Arab identity

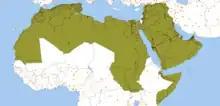
A map of the Arab world.

For some Arabs, beyond language, race, religion, tribe or region. Arabic; hence, can be considered as a common factor among all Arabs. Since the Arabic language also exceeds the country's border, the Arabic language helps to create a sense of Arab nationalism. According to the Iraqi world exclusive Cece, "it must be people who speak one language one heart and one soul, so should form one nation and thus one country." There are two sides to the coin, argumentative. While the Arabic language as one language can be a unifying factor, the language is often not united at all. Accents vary from region to region, there are wide differences between written and spoken versions, many countries host bilingual citizens. This leads us to examine other identifying aspects of Arabic identity. Arabic, a Semitic language from the Afroasiatic language family. Modern Standard Arabic serves as the standardized and literary variety of Arabic used in writing, as well as in most formal speech, although it is not used in daily speech by the overwhelming majority of Arabs. Most Arabs who are functional in Modern Standard Arabic acquire it through education and use it solely for writing and formal settings.